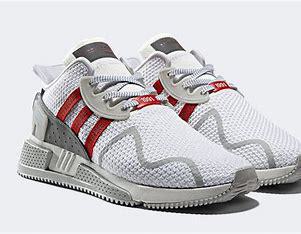
Brand: Adidas
Model: EQT Cushion Adv